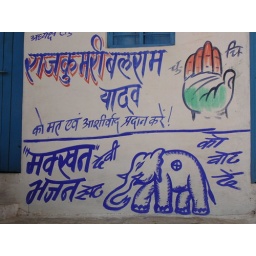
These painting were all over the walls of the houses in Orchha- I think there are blessings for good luck